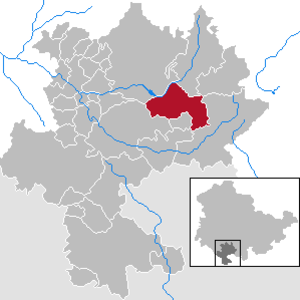
Auengrund est une commune allemande indépendante de Thuringe située dans l'arrondissement de Hildburghausen. La commune été formée en 1996 par la réunion de six anciennes communes.